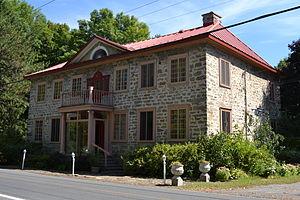
La maison Sauvageau-Sweeny est une résidence d'inspiration palladienne construite dans le premier quart du XIXe siècle.
Cette liste recense les biens du patrimoine immobilier de la Montérégie inscrits au répertoire du patrimoine culturel du Québec. Cette liste est divisée par municipalité régionale de comté géographique.
Le Suroît, également appelé Haut-Saint-Laurent ou Sud-Ouest, est une région géographique et historique du Québec située au sud-ouest de la plaine du Saint-Laurent. Son territoire correspond à la partie ouest de la région administrative de la Montérégie et à l'ancienne sous-région de la Vallée-du-Haut-Saint-Laurent.
Mercier est une ville dans la municipalité régionale de comté de Roussillon au Québec, située dans la région administrative de la Montérégie, qui se trouve au bord du lac Saint-Louis.